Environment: real
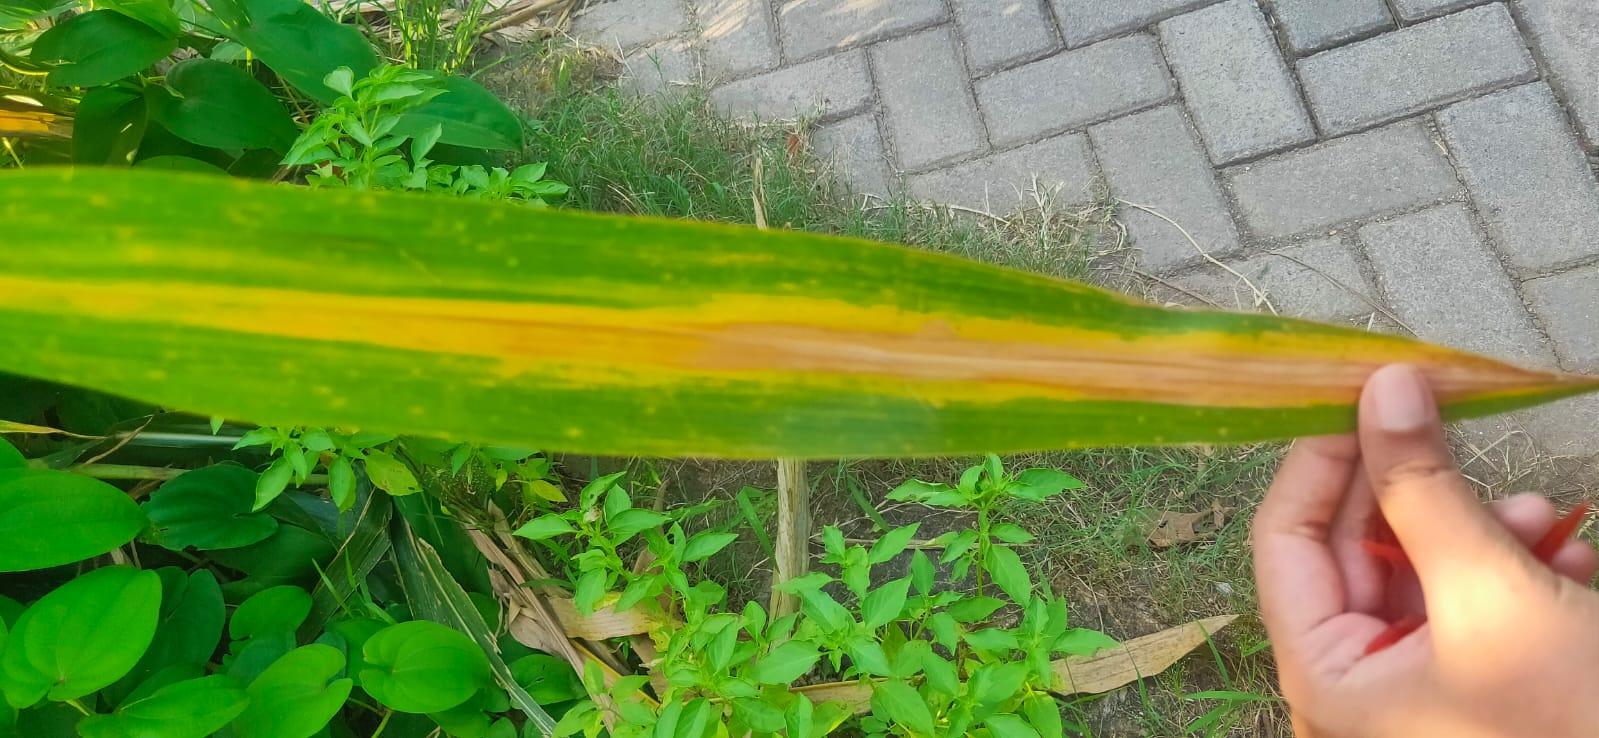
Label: nitrogen_deficiency